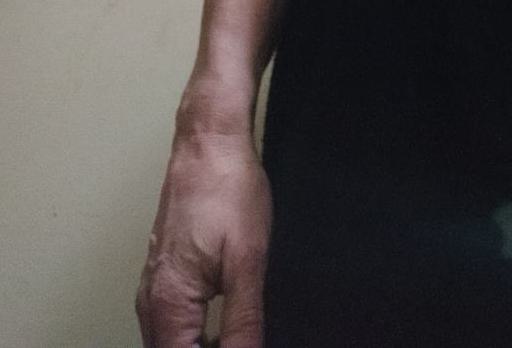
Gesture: no_gesture